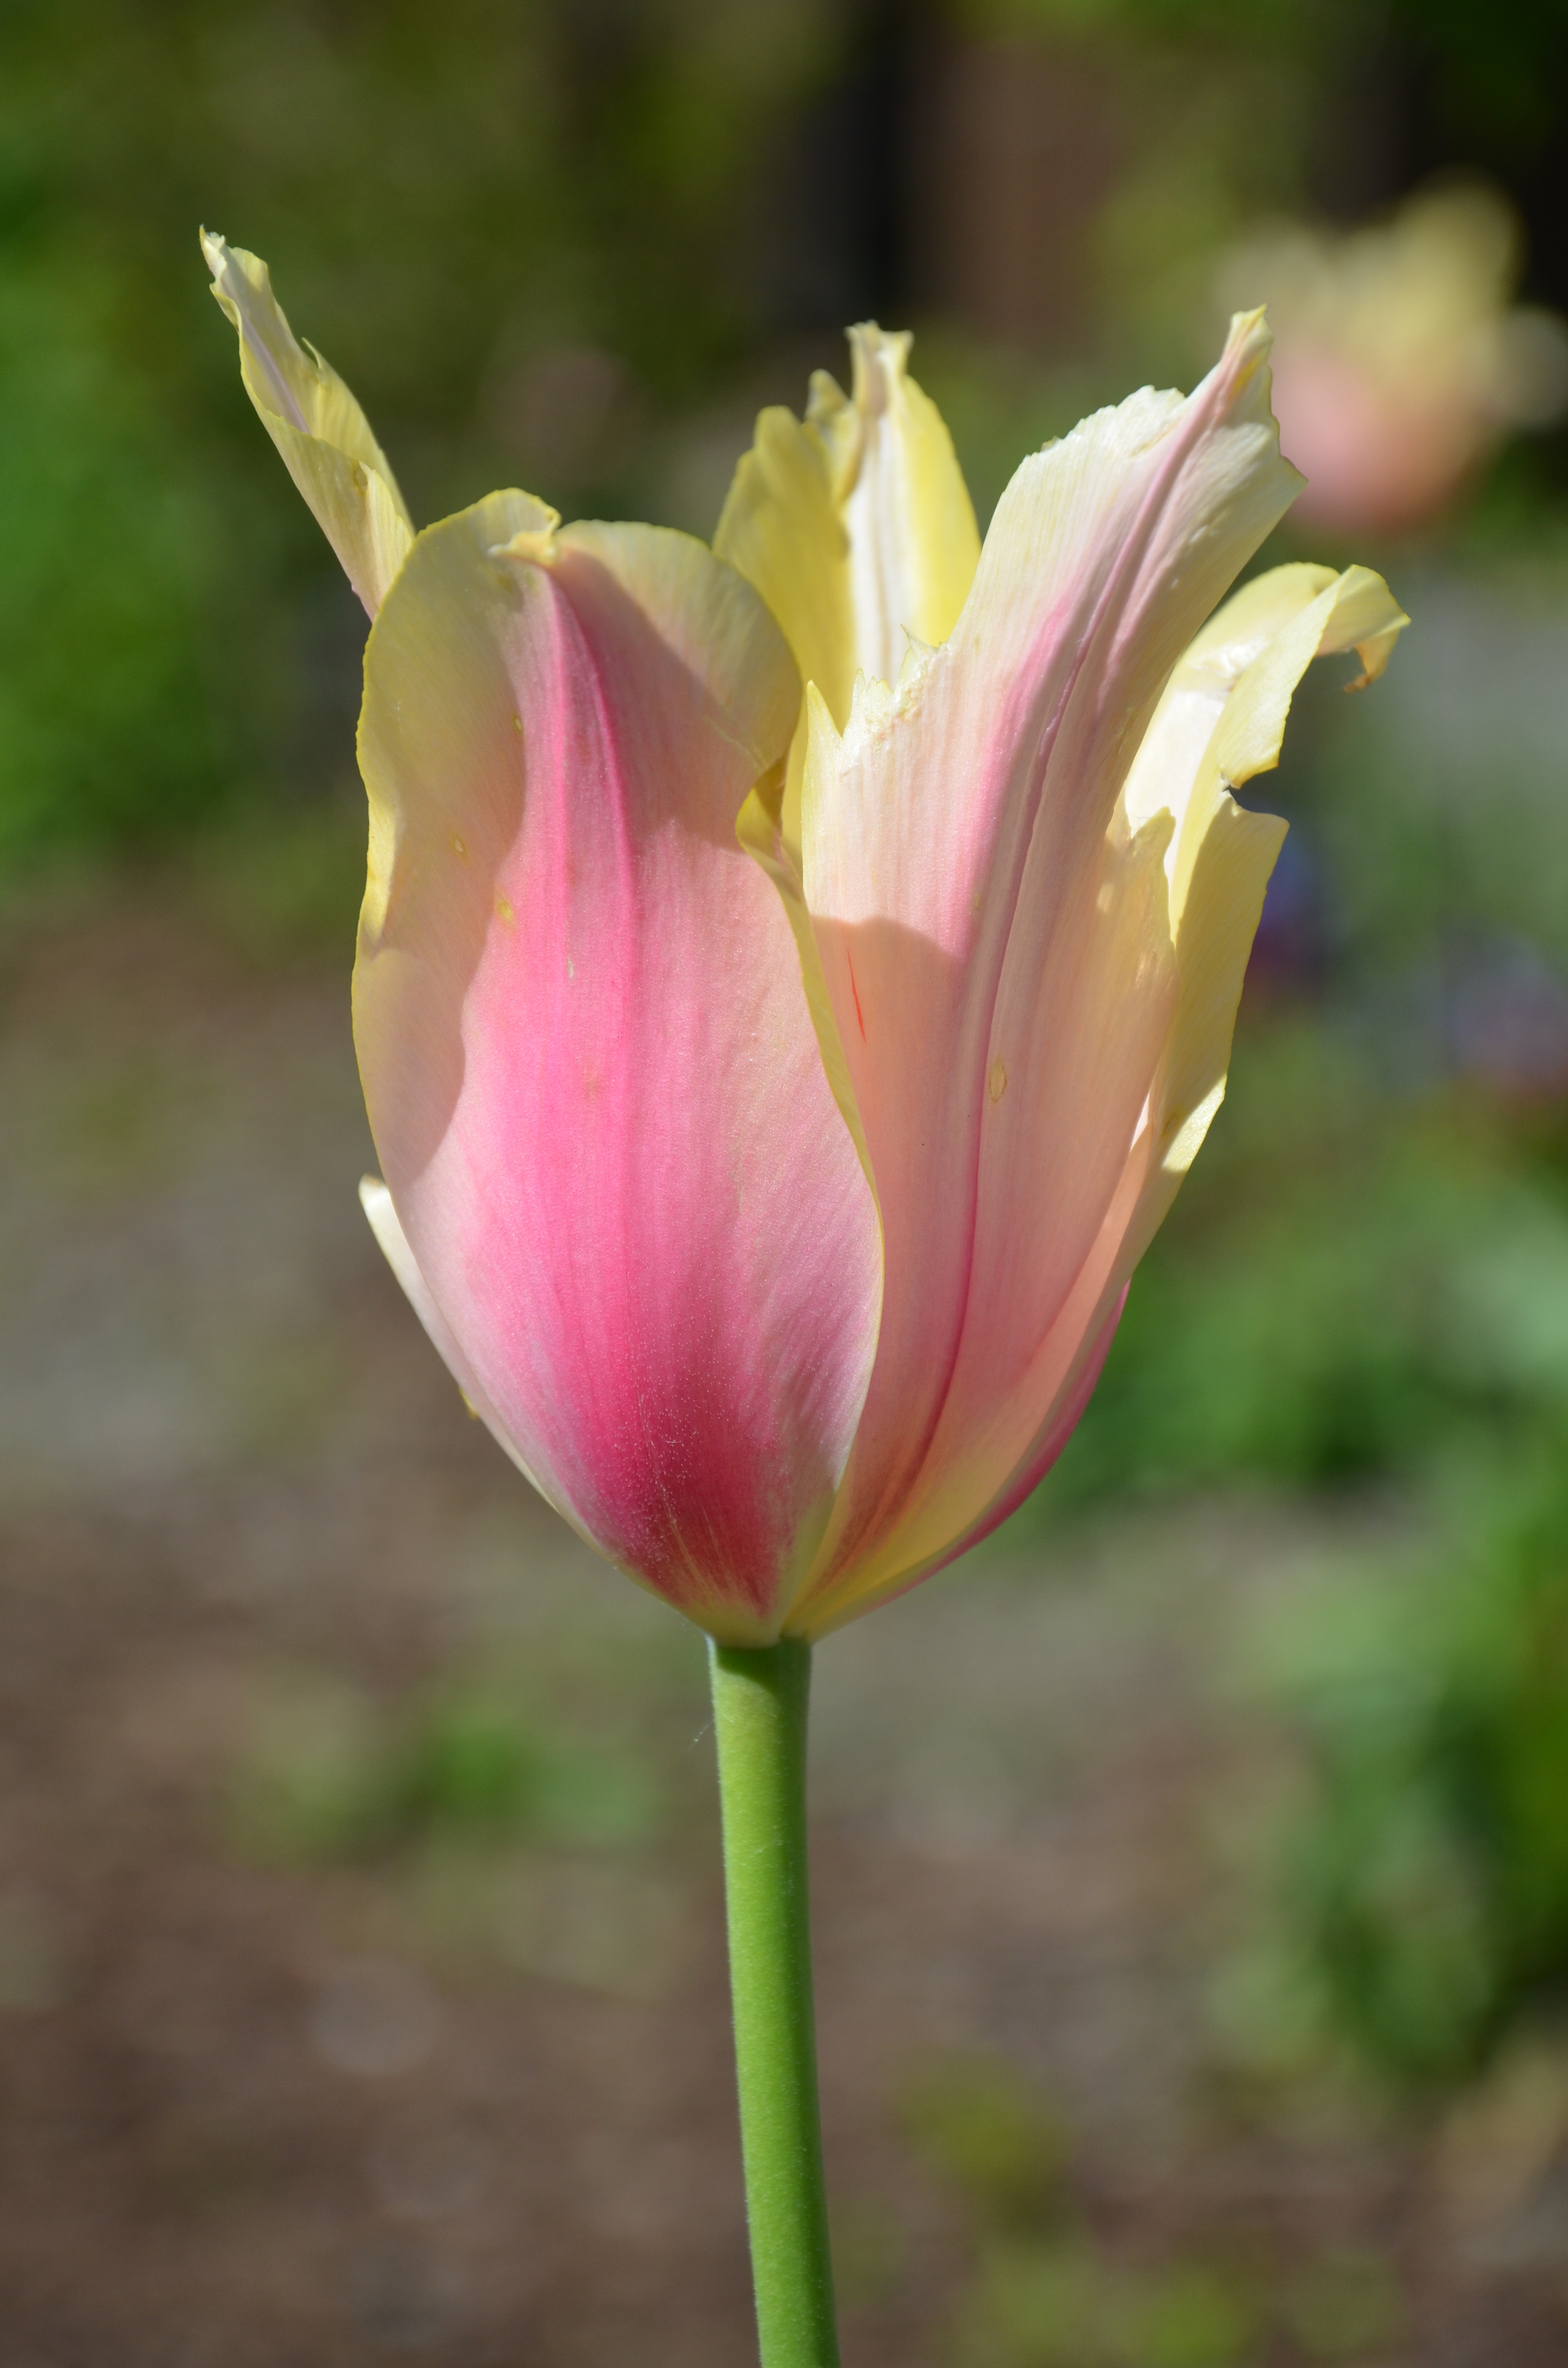
nature, blossom, plant, leaf, flower, petal, bloom, summer, floral, tulip, green, natural, botany, blooming, yellow, garden, pink, flora, bud, flowering plant, lily family, plant stem, land plant